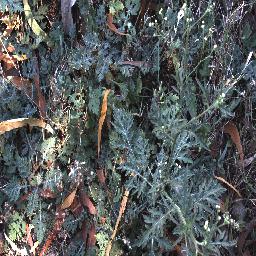
Label: parthenium